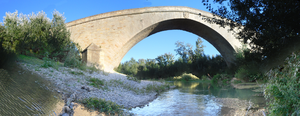
Pont des Etats du Languedoc sur l'Orbieu à Ornaisons
Le pont des États de Languedoc est un pont en pierre du XVIIIᵉ siècle franchissant l'Orbieu, situé à Ornaisons, dans le département français de l'Aude. Il est protégé au titre des Monuments historiques.
Ornaisons est une commune française, située dans le département de l'Aude en région Occitanie.